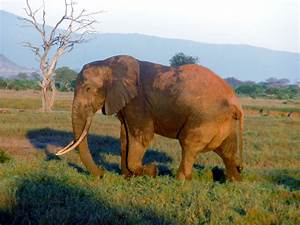
Label: elefante